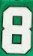
Number: 8